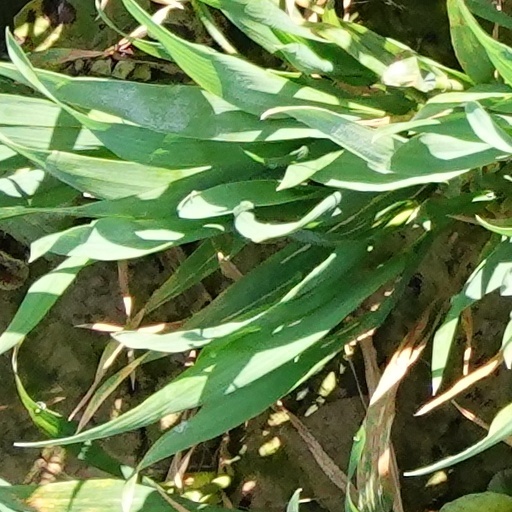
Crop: wheat